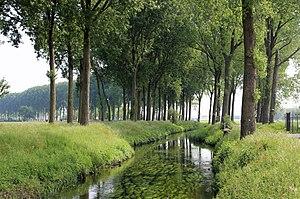
Sint-Kruis (Bruges, Belgique)